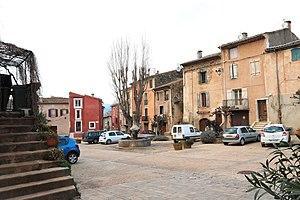
Salasc (Hérault, France) - place
Salasc est une commune française située dans le département de l'Hérault en région Occitanie.